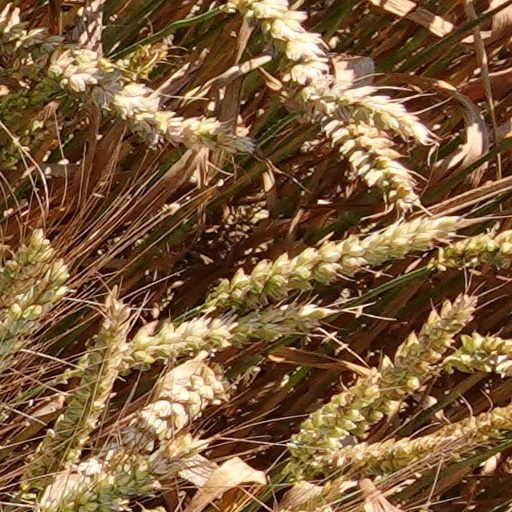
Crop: wheat